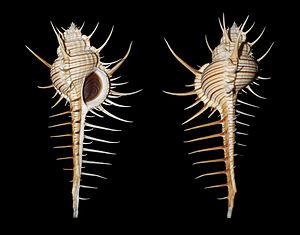
Murex est un genre de mollusques gastéropodes marins de la famille des Muricidae.